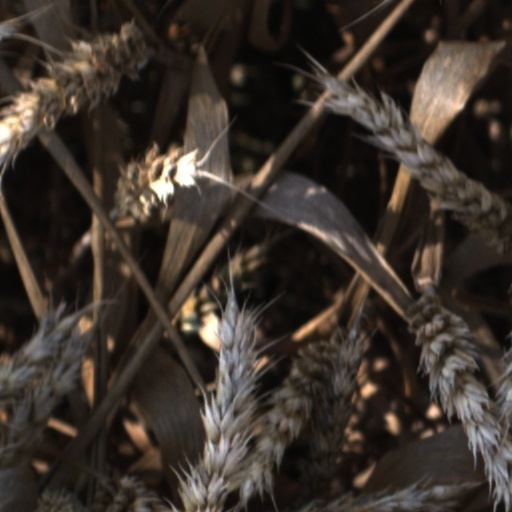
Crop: wheat